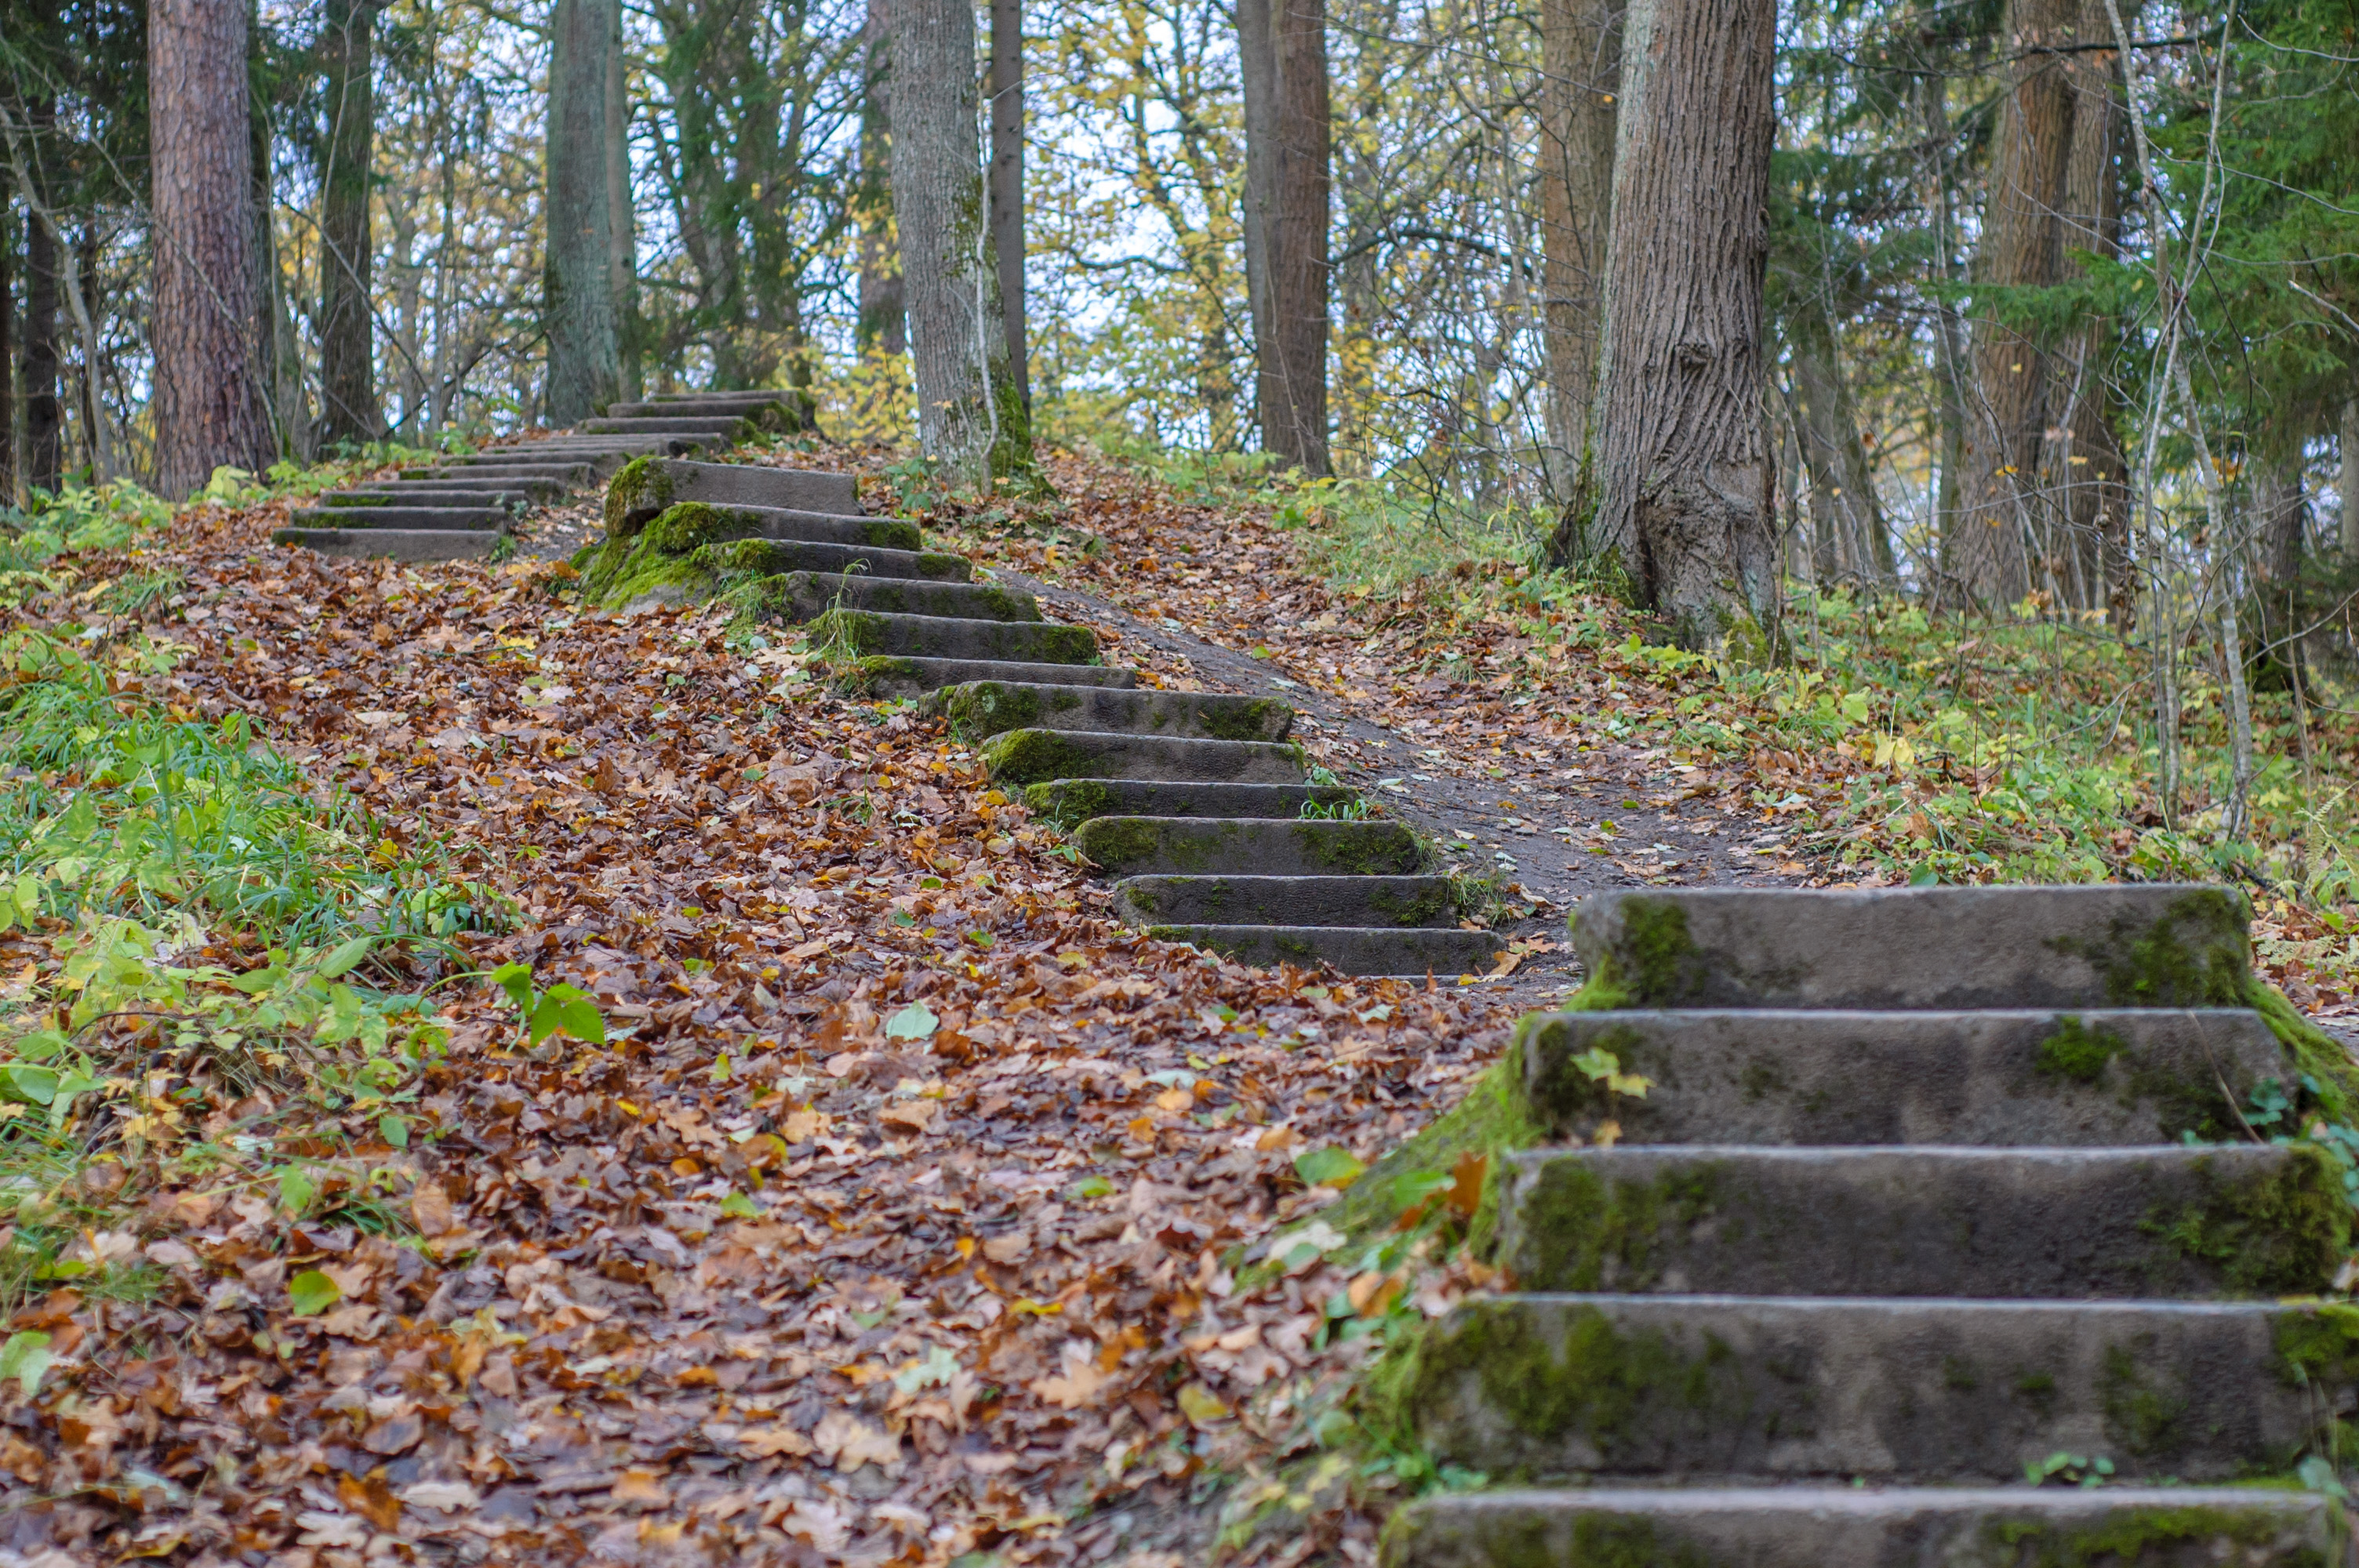
image, natural landscape, nature reserve, natural environment, leaf, tree, forest, woodland, stairs, trail, wall, biome, path, autumn, plant, state park, old growth forest, wood, grass, deciduous, temperate broadleaf and mixed forest, landscape, rock, Northern hardwood forest, stone wall, walkway, moss, temperate coniferous forest, park